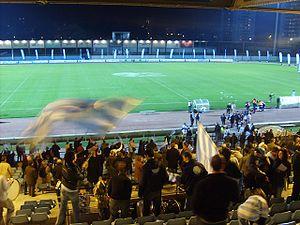
Stade Yves-du-Manoir
Le stade olympique Yves-du-Manoir est un stade omnisports situé à Colombes, dans la banlieue nord-ouest de Paris. Ce stade a notamment accueilli les Jeux olympiques d'été de 1924, la finale de la Coupe du monde de football 1938, quarante finales de la Coupe de France de football, un grand nombre de finales du championnat de France de rugby à XV ainsi que des rencontres internationales des équipes de France de football et de rugby à XV.